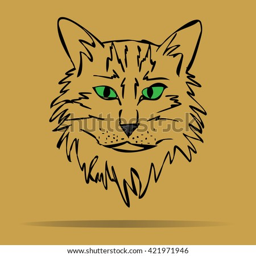
vector sketch of a stylized kitten 's face